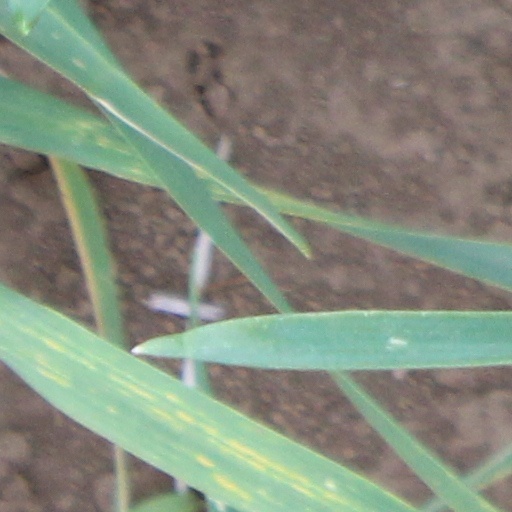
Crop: wheat